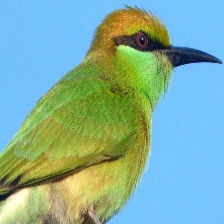
Species: ASIAN GREEN BEE EATER
Scientific name: MEROPS ORIENTALIS
ImageNet parent category: bee_eater